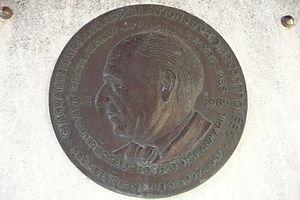
Châteauneuf-du-Pape.
Pierre Marie Gabriel Le Roy de Boiseaumarié, dit le baron Le Roy, né le 5 avril 1890 à Gray dans la Haute-Saône et mort le 16 juin 1967 à Châteauneuf-du-Pape, est un vigneron français.